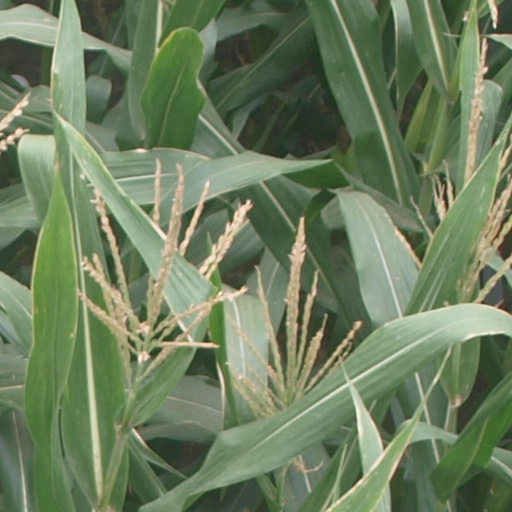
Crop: maize; corn